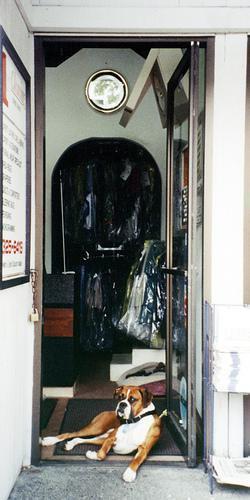
boxer